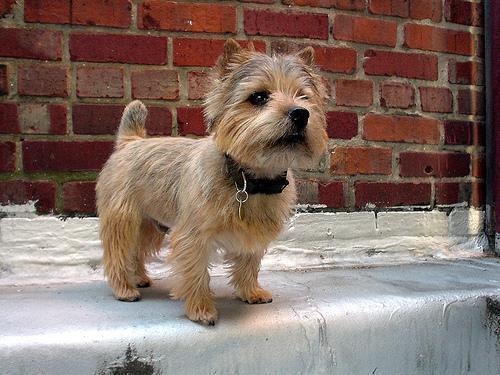
Norwich_terrier